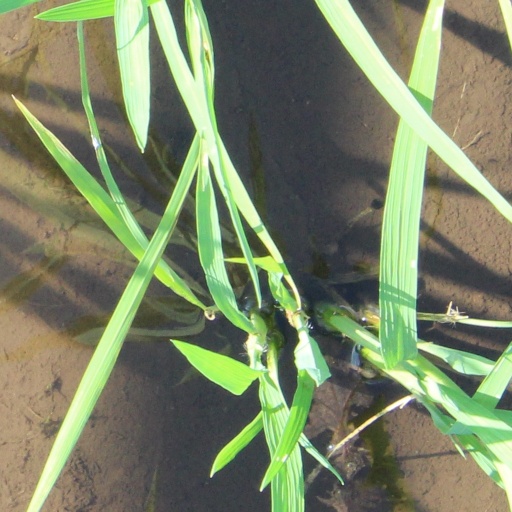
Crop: rice